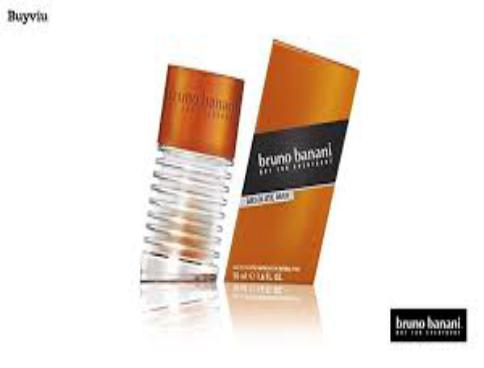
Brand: Bruno Banani
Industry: Necessities